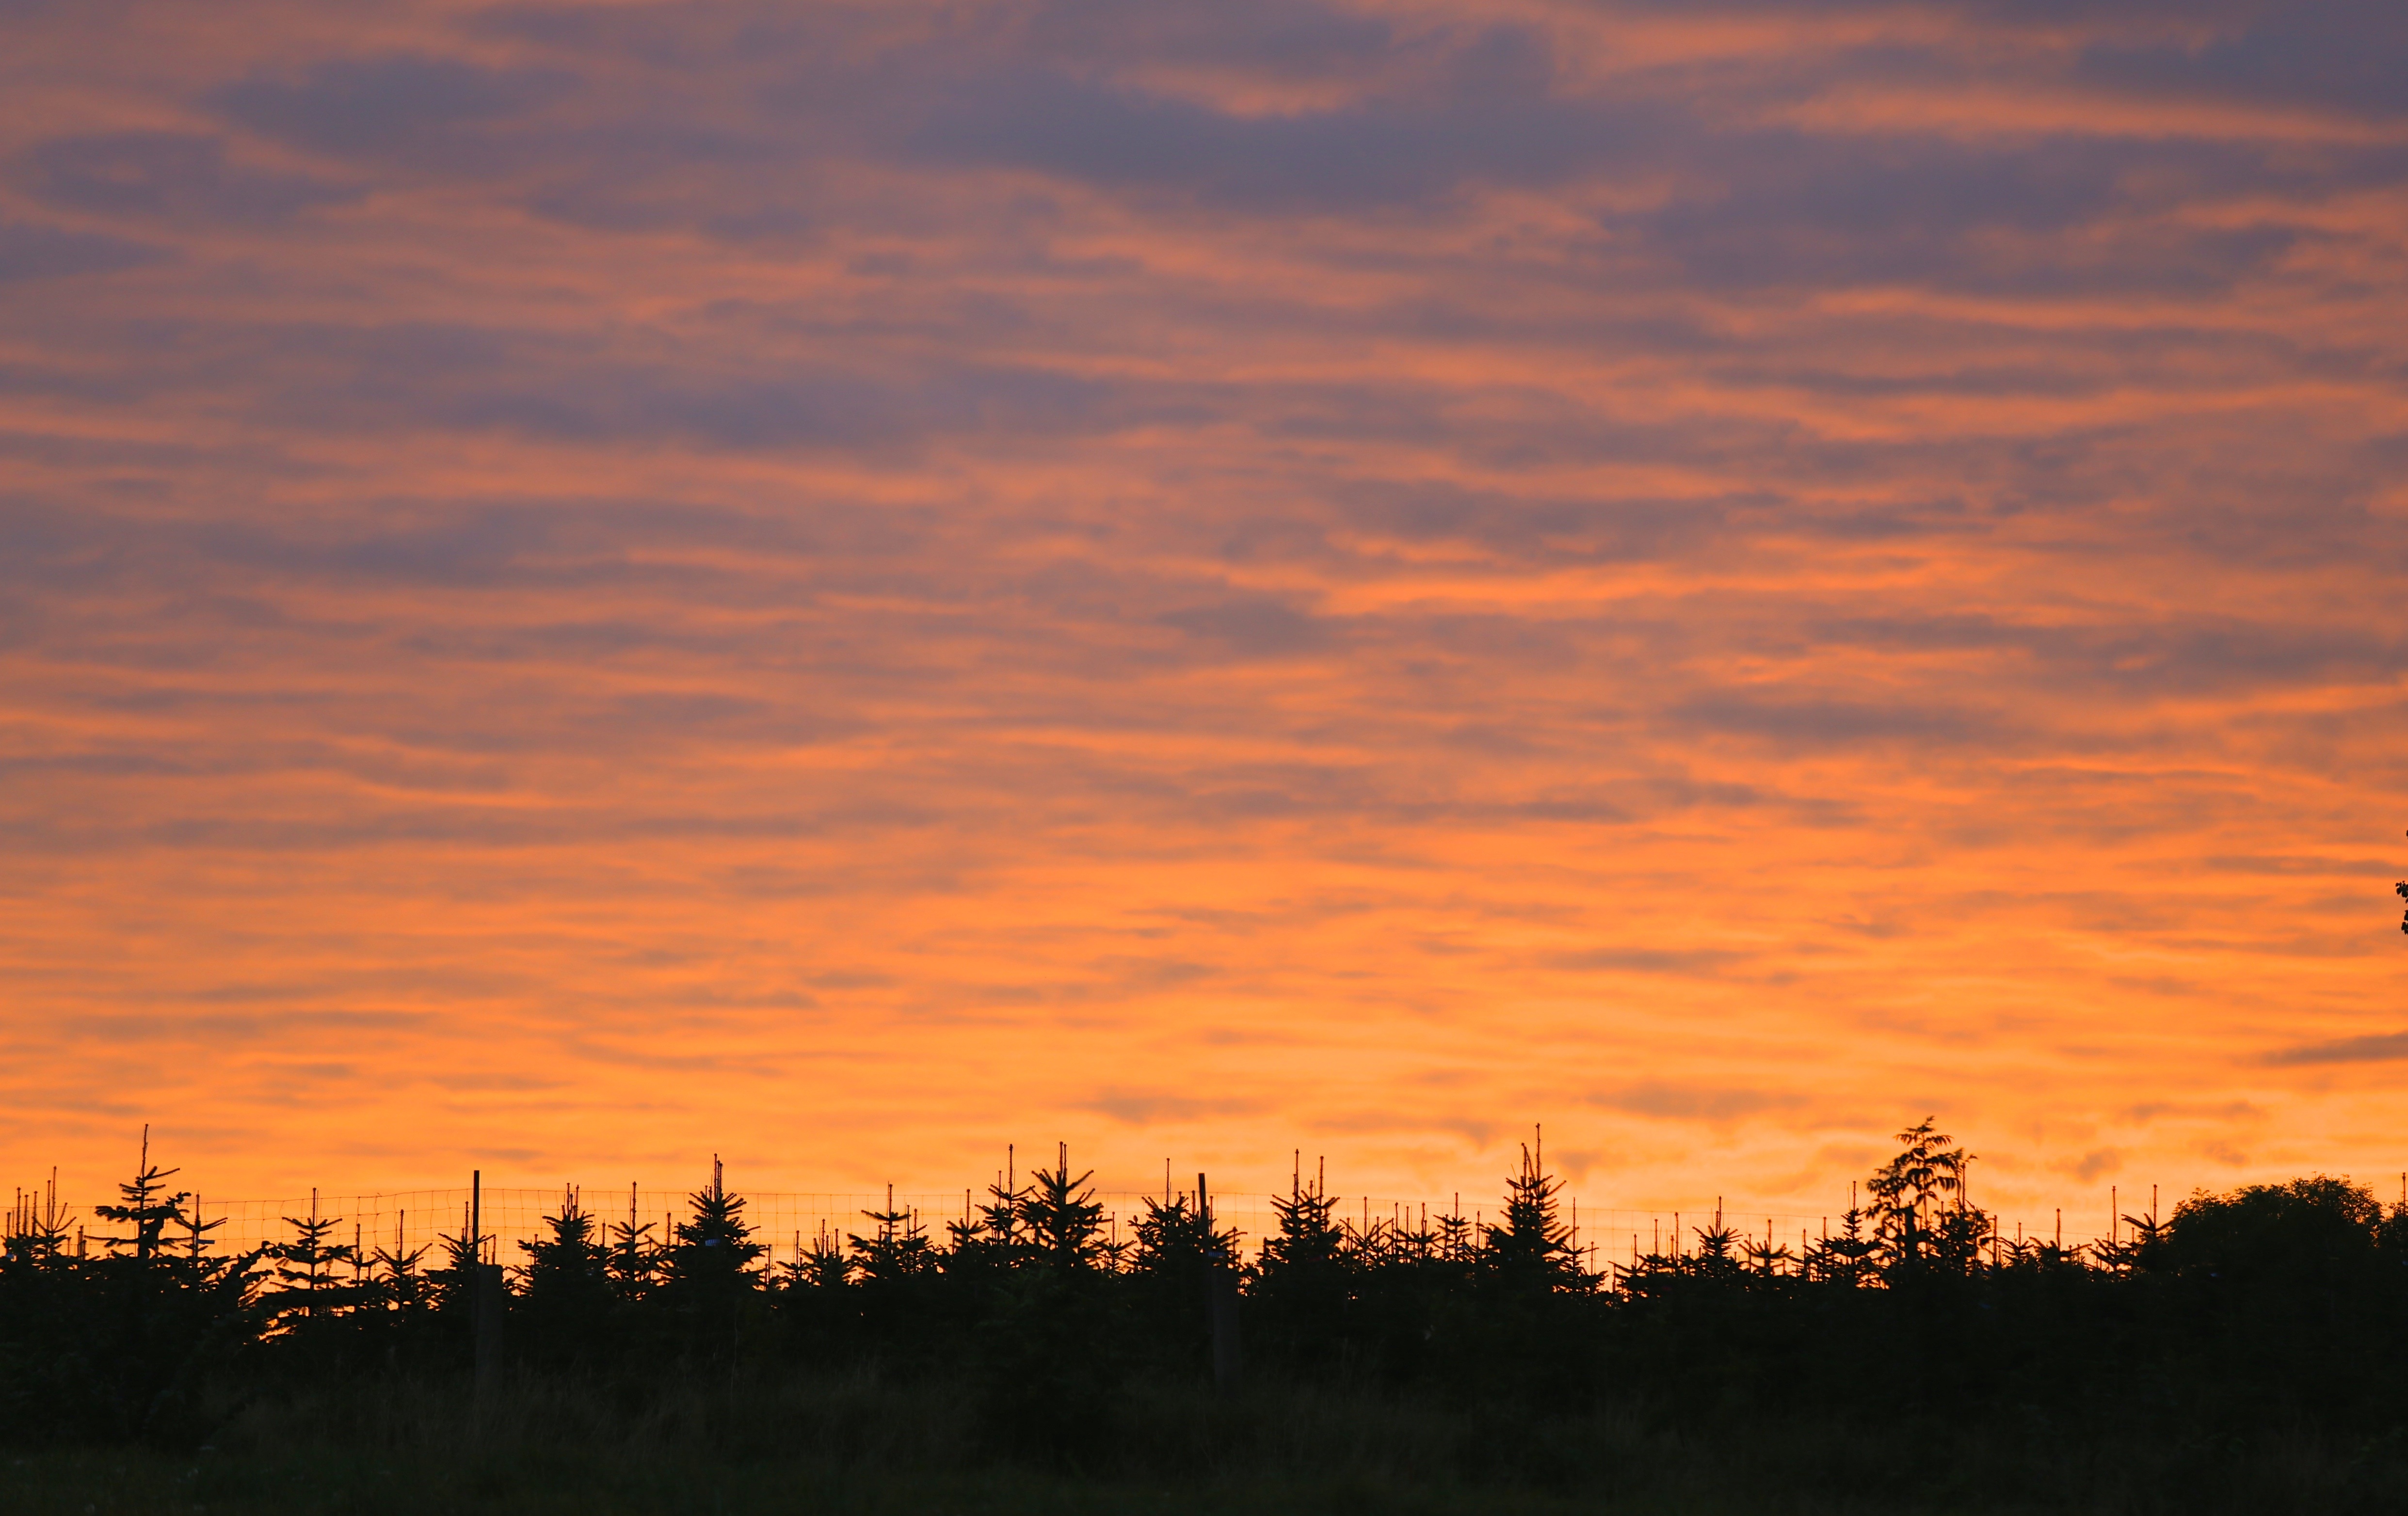
horizon, cloud, sky, sunrise, sunset, field, prairie, morning, dawn, atmosphere, dusk, evening, plain, himmel, afterglow, red sky at morning